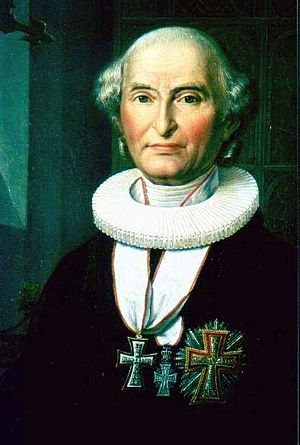
Jacob Georg Christian Adler
Jacob Georg Christian Adler var en slesvigsk orientalist og generalsuperintendent.